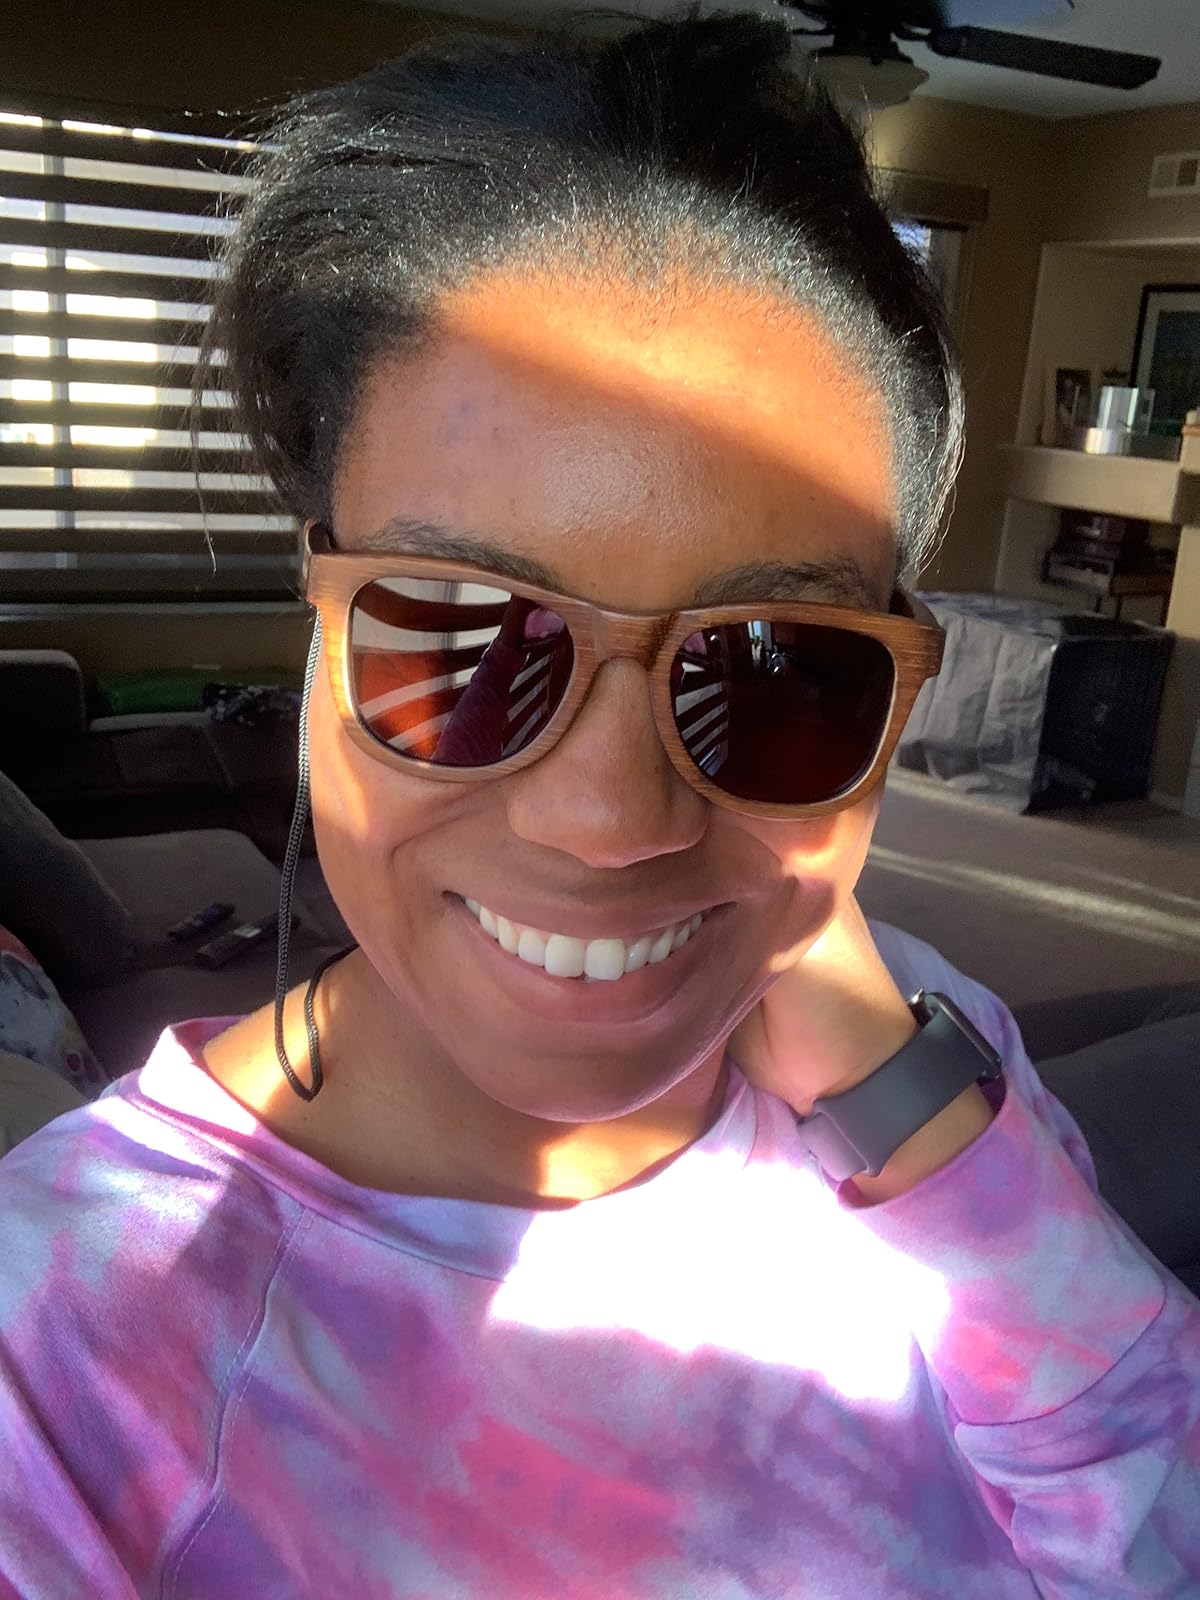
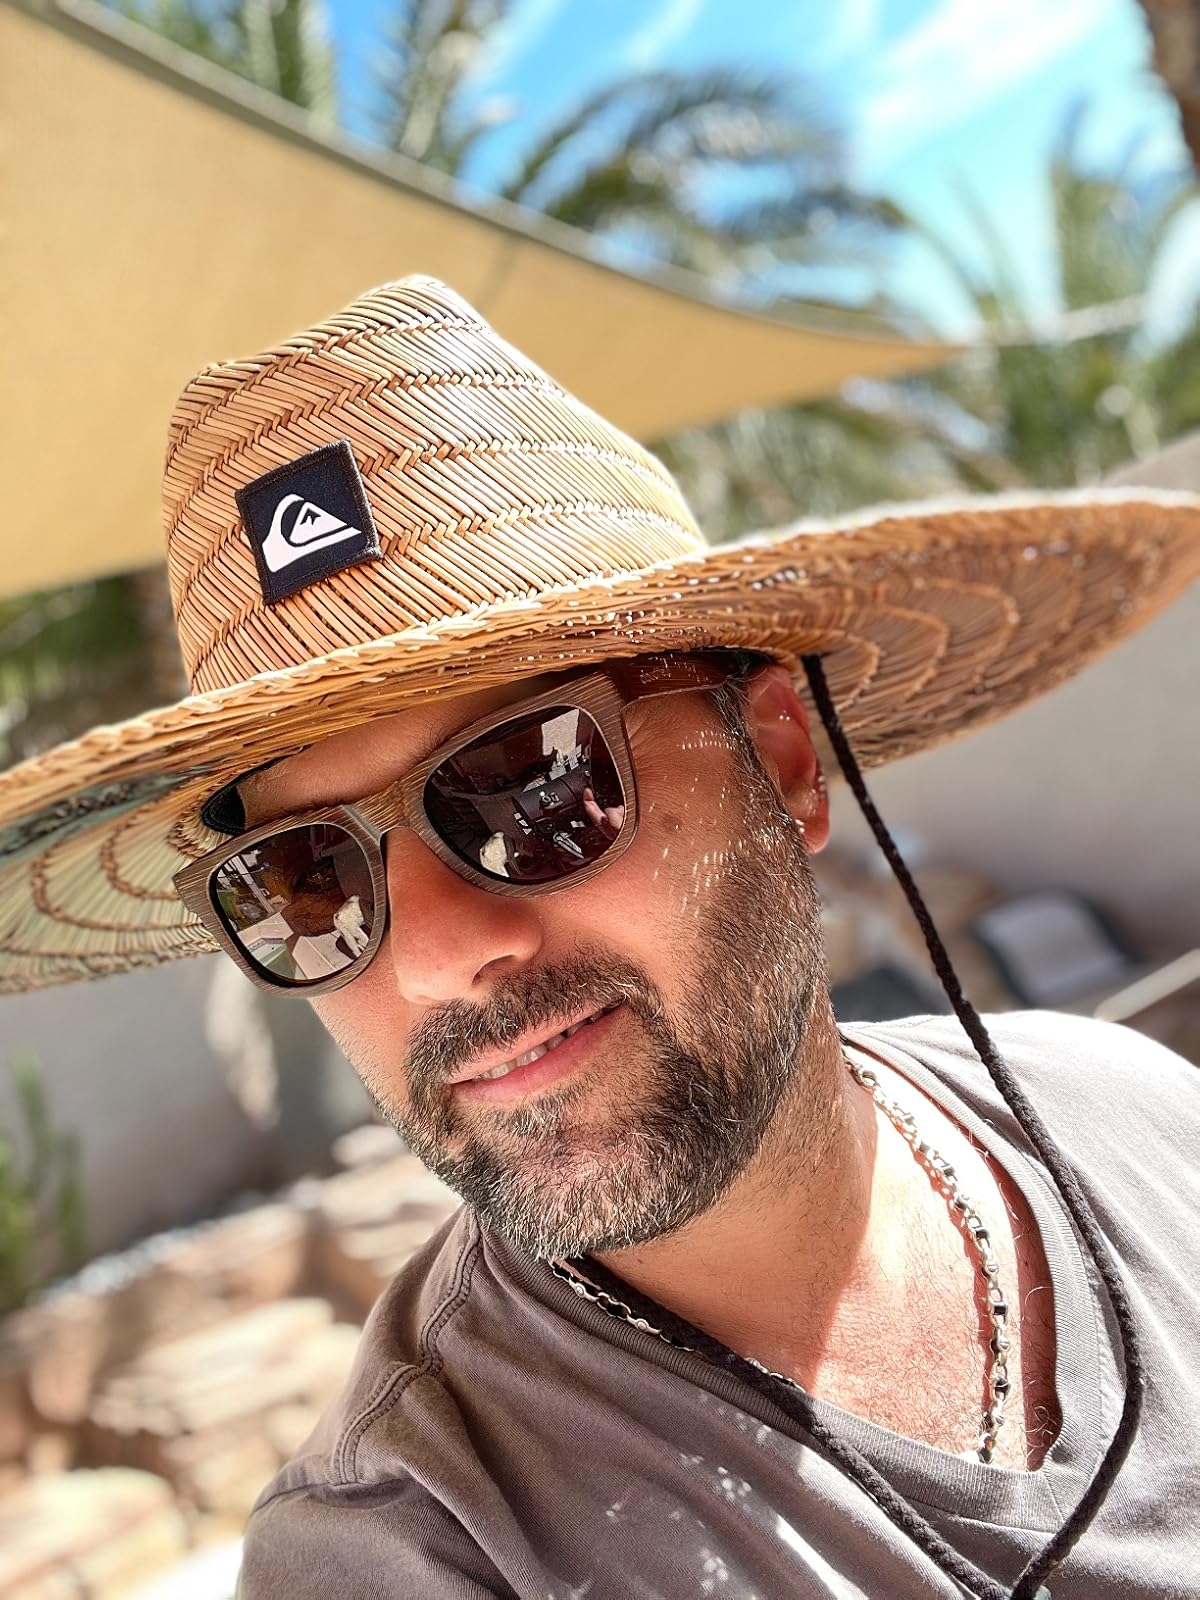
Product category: accessories_sunglasses
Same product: yes